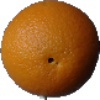
Label: Orange 1